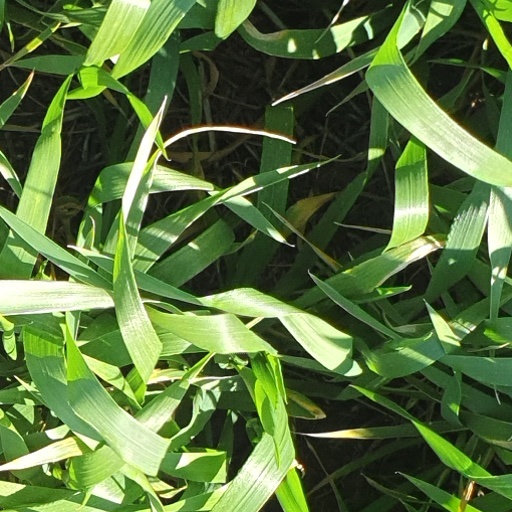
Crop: wheat